Texas A&M University

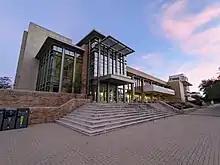
Texas A&M University Memorial Student Center

Texas A&M's College Station campus spans and Research Park covers an additional . The university is part of the Bryan-College Station metropolitan area of Brazos County, which is located in the Brazos Valley (Southeast Central Texas) region, an area often referred to as "Aggieland". Brazos Valley is centrally located within of three of the ten largest cities in the U.S. and 75% of the population of Texas and Louisiana—approximately 13 million people. The area's major roadway is State Highway 6, and several smaller state highways and Farm to Market Roads connect the area to larger highways such as Interstate 45.